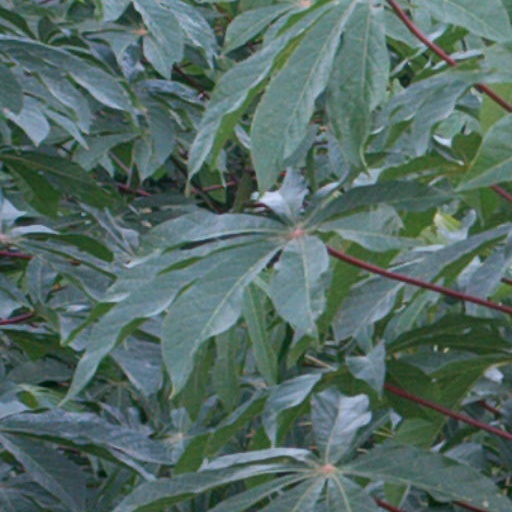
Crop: cassava